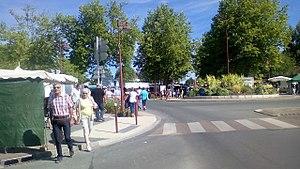
Champ de foire de Lencloître, le 7 août 2017, foire mensuelle du premier lundi de chaque mois
Lencloître est une commune du Centre-Ouest de la France, située dans le département de la Vienne en région Nouvelle-Aquitaine.